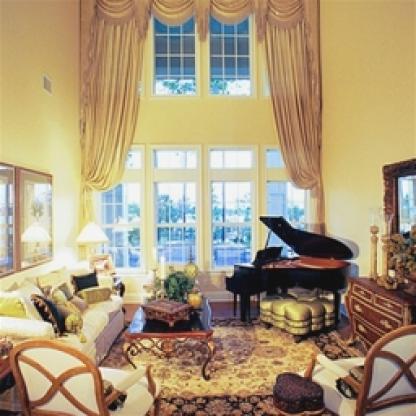
Scene: Indoor